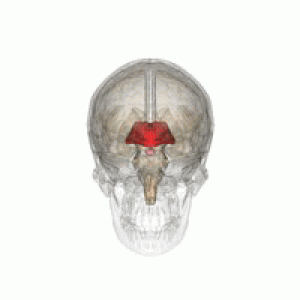
Le diencéphale désigne, en neuroanatomie des chordés, les ensembles de substance grise, de forme ovoïde constitués des thalamus, hypothalamus, épithalamus et sous-thalamus.